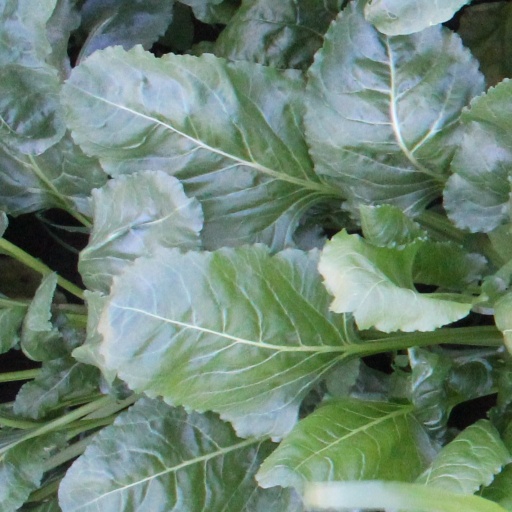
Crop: sugar beet